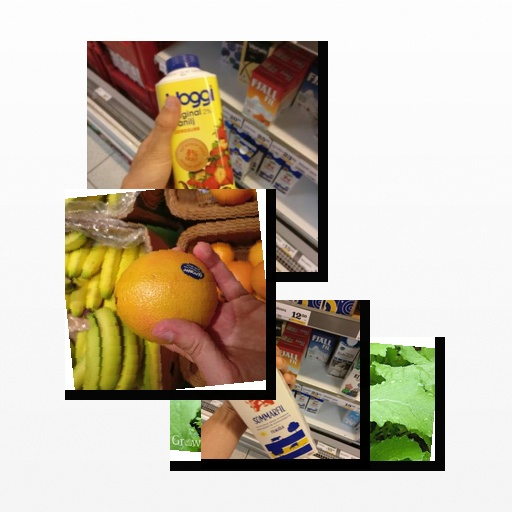
Food items: red_grapefruit, sour_milk, turnip, strawberry_yogurt